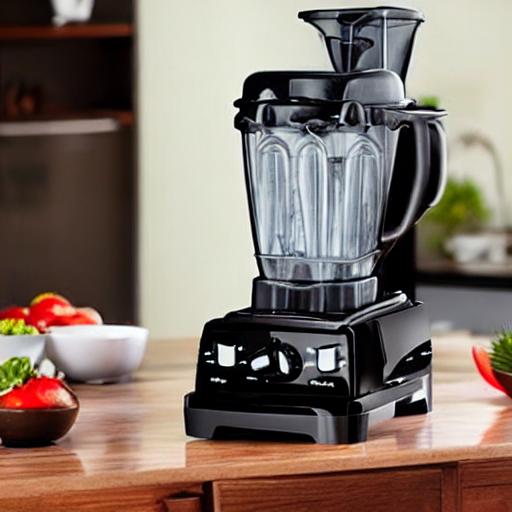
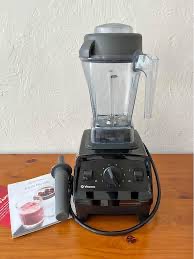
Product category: items_blender
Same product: no